Private Eye

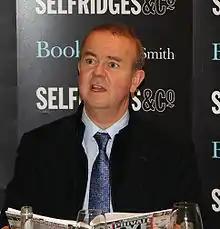
Ian Hislop at an "Eye" book launch in 2009

Ingrams continued as editor until 1986 when he was succeeded by Hislop. Ingrams remains chairman of the holding company.